Pathlaag

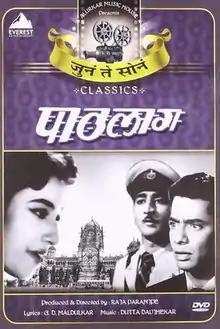
DVD cover

Pathlaag is a 1964 Indian Marathi-language thriller film produced and directed by Raja Paranjape. It is an adaptation of the Jayant Deokule novel "Asha Parat Yete" (Asha comes back). The film stars Kashinath Ghanekar and Bhavana. It was a commercial success, and won the National Film Award for Best Feature Film in Marathi and Maharashtra State Film Award for Best Actor for Ghanekar. The film was later remade in Tamil as "Idhaya Kamalam" (1965) and in Hindi as "Mera Saaya" (1966).